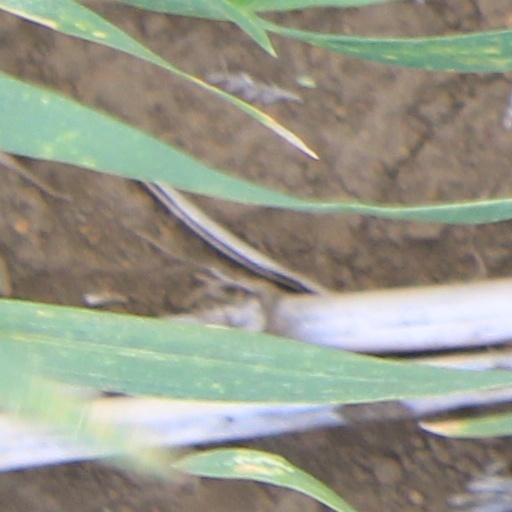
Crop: wheat